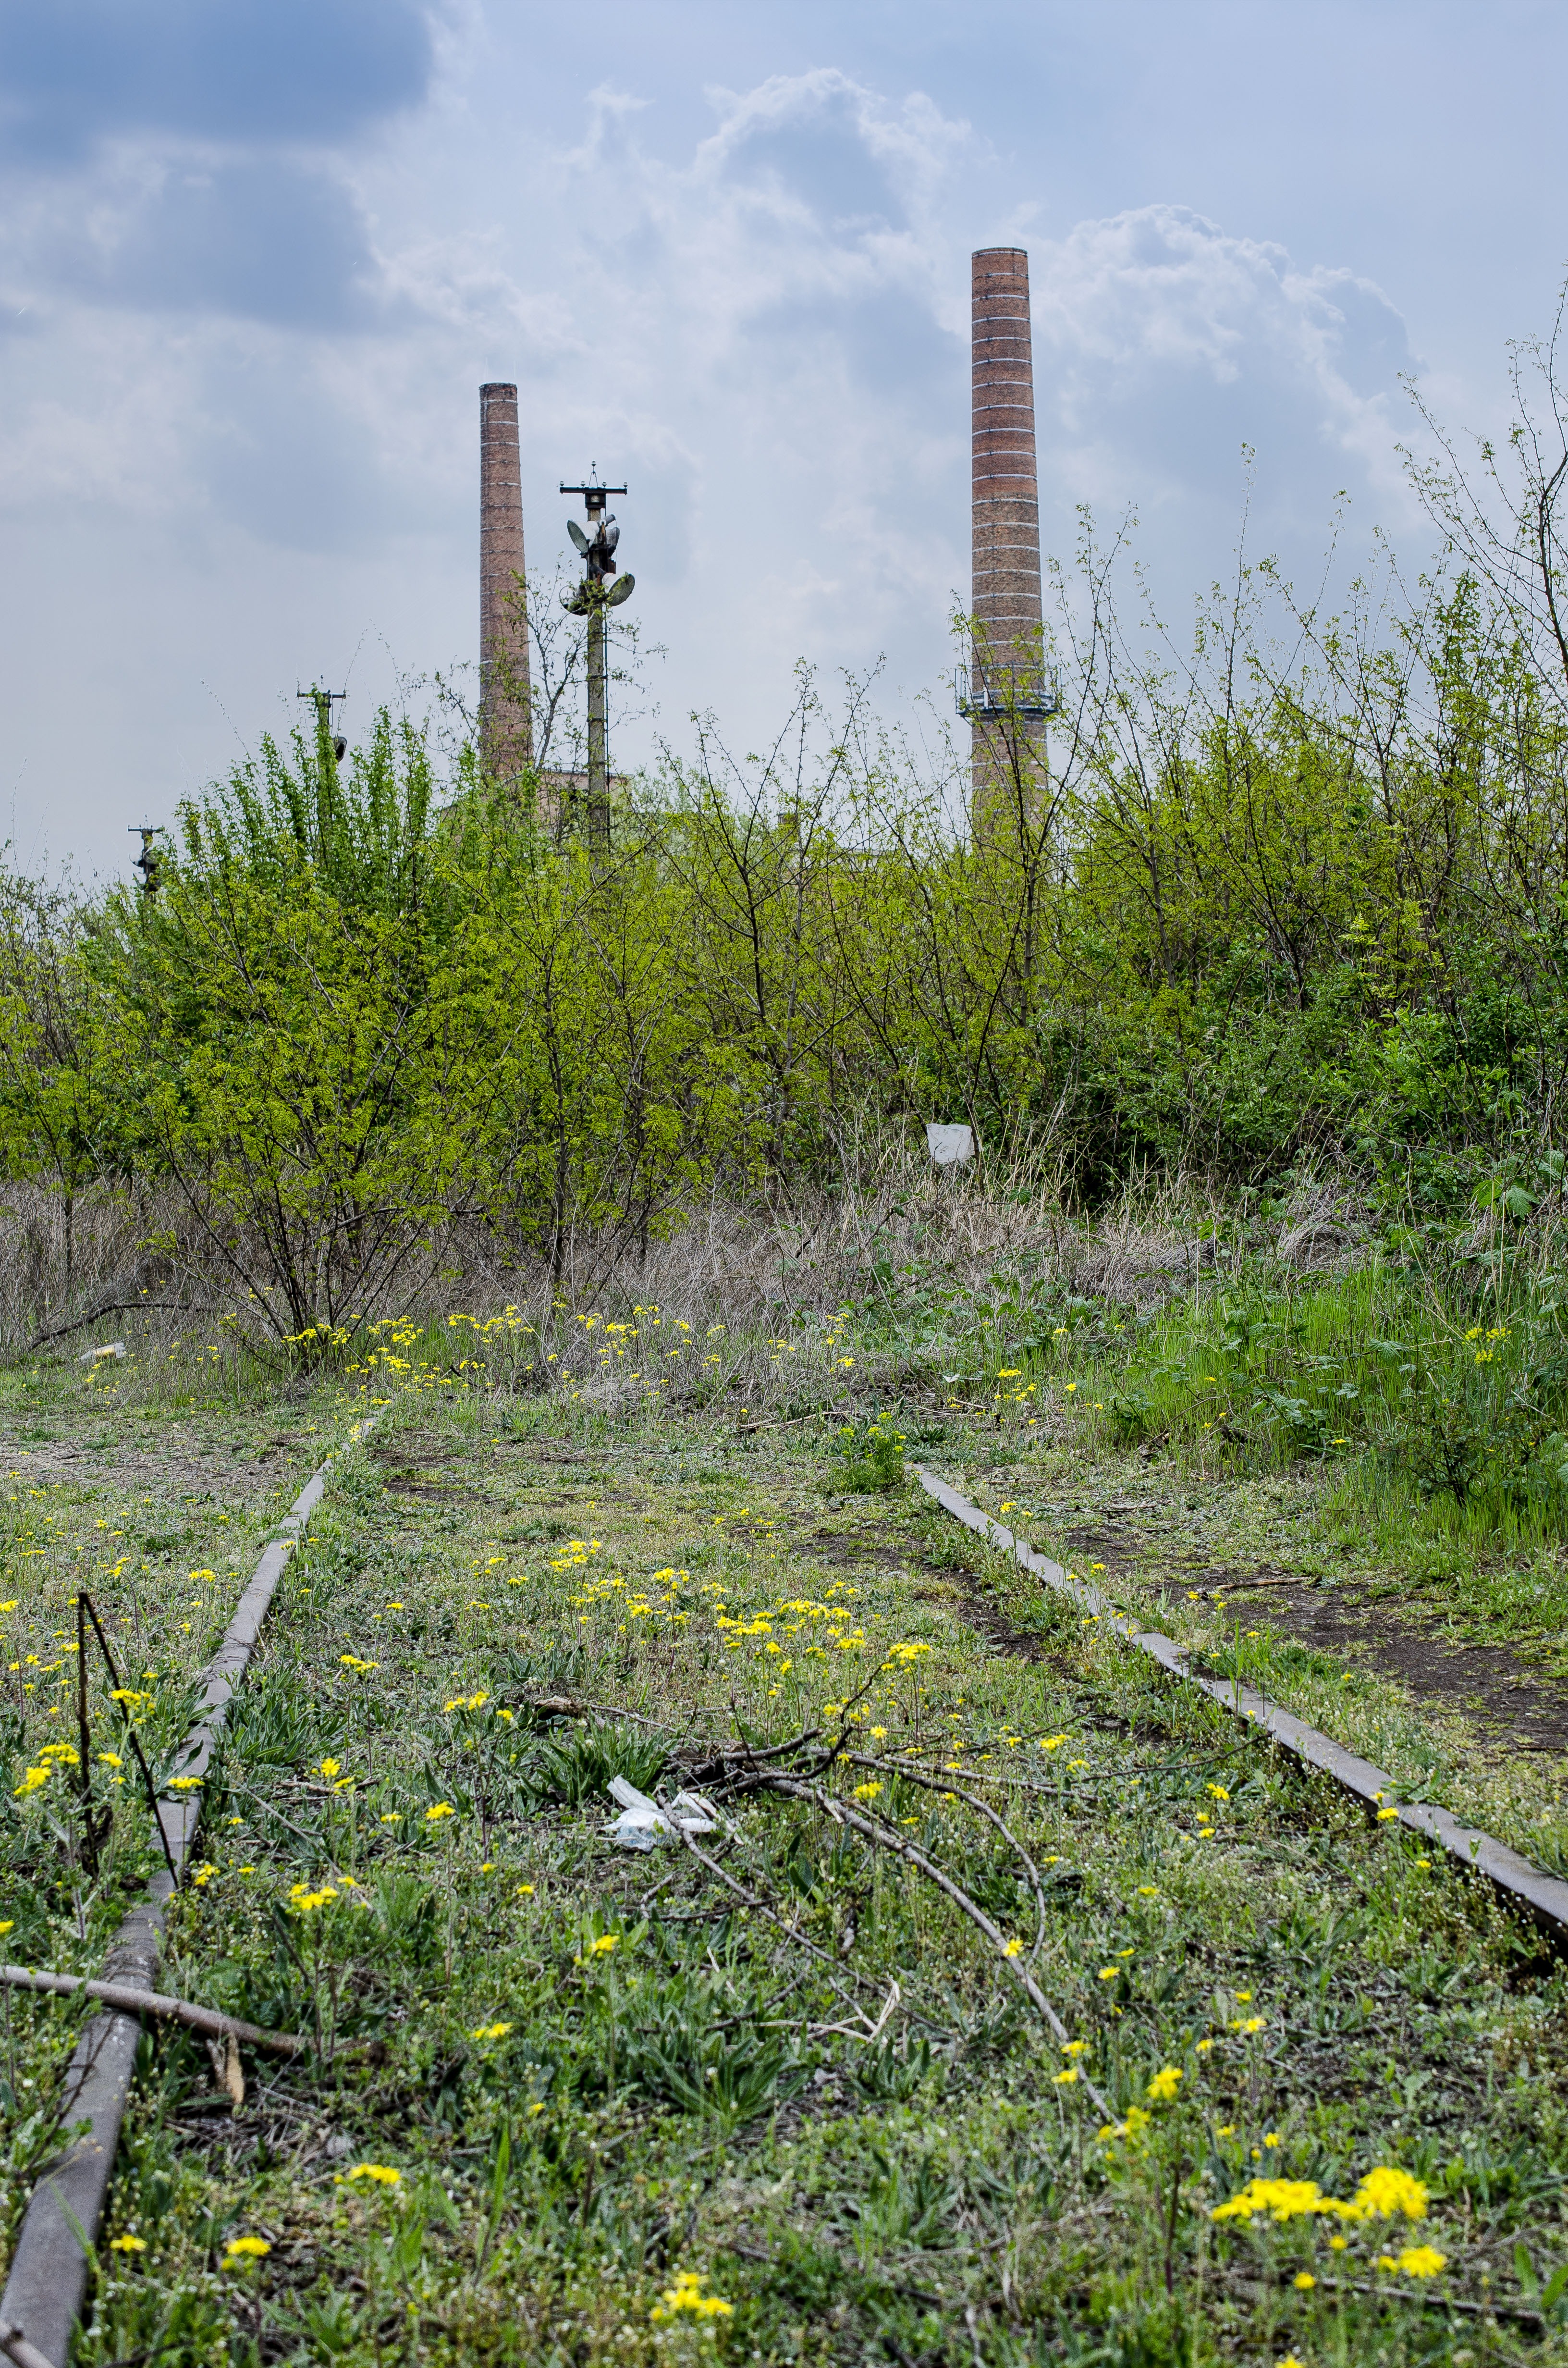
landscape, tree, grass, plant, field, meadow, prairie, hill, flower, wind, building, old, tower, factory, industry, ruins, wetland, habitat, past, ecosystem, rom, rural area, natural environment, outdoor structure